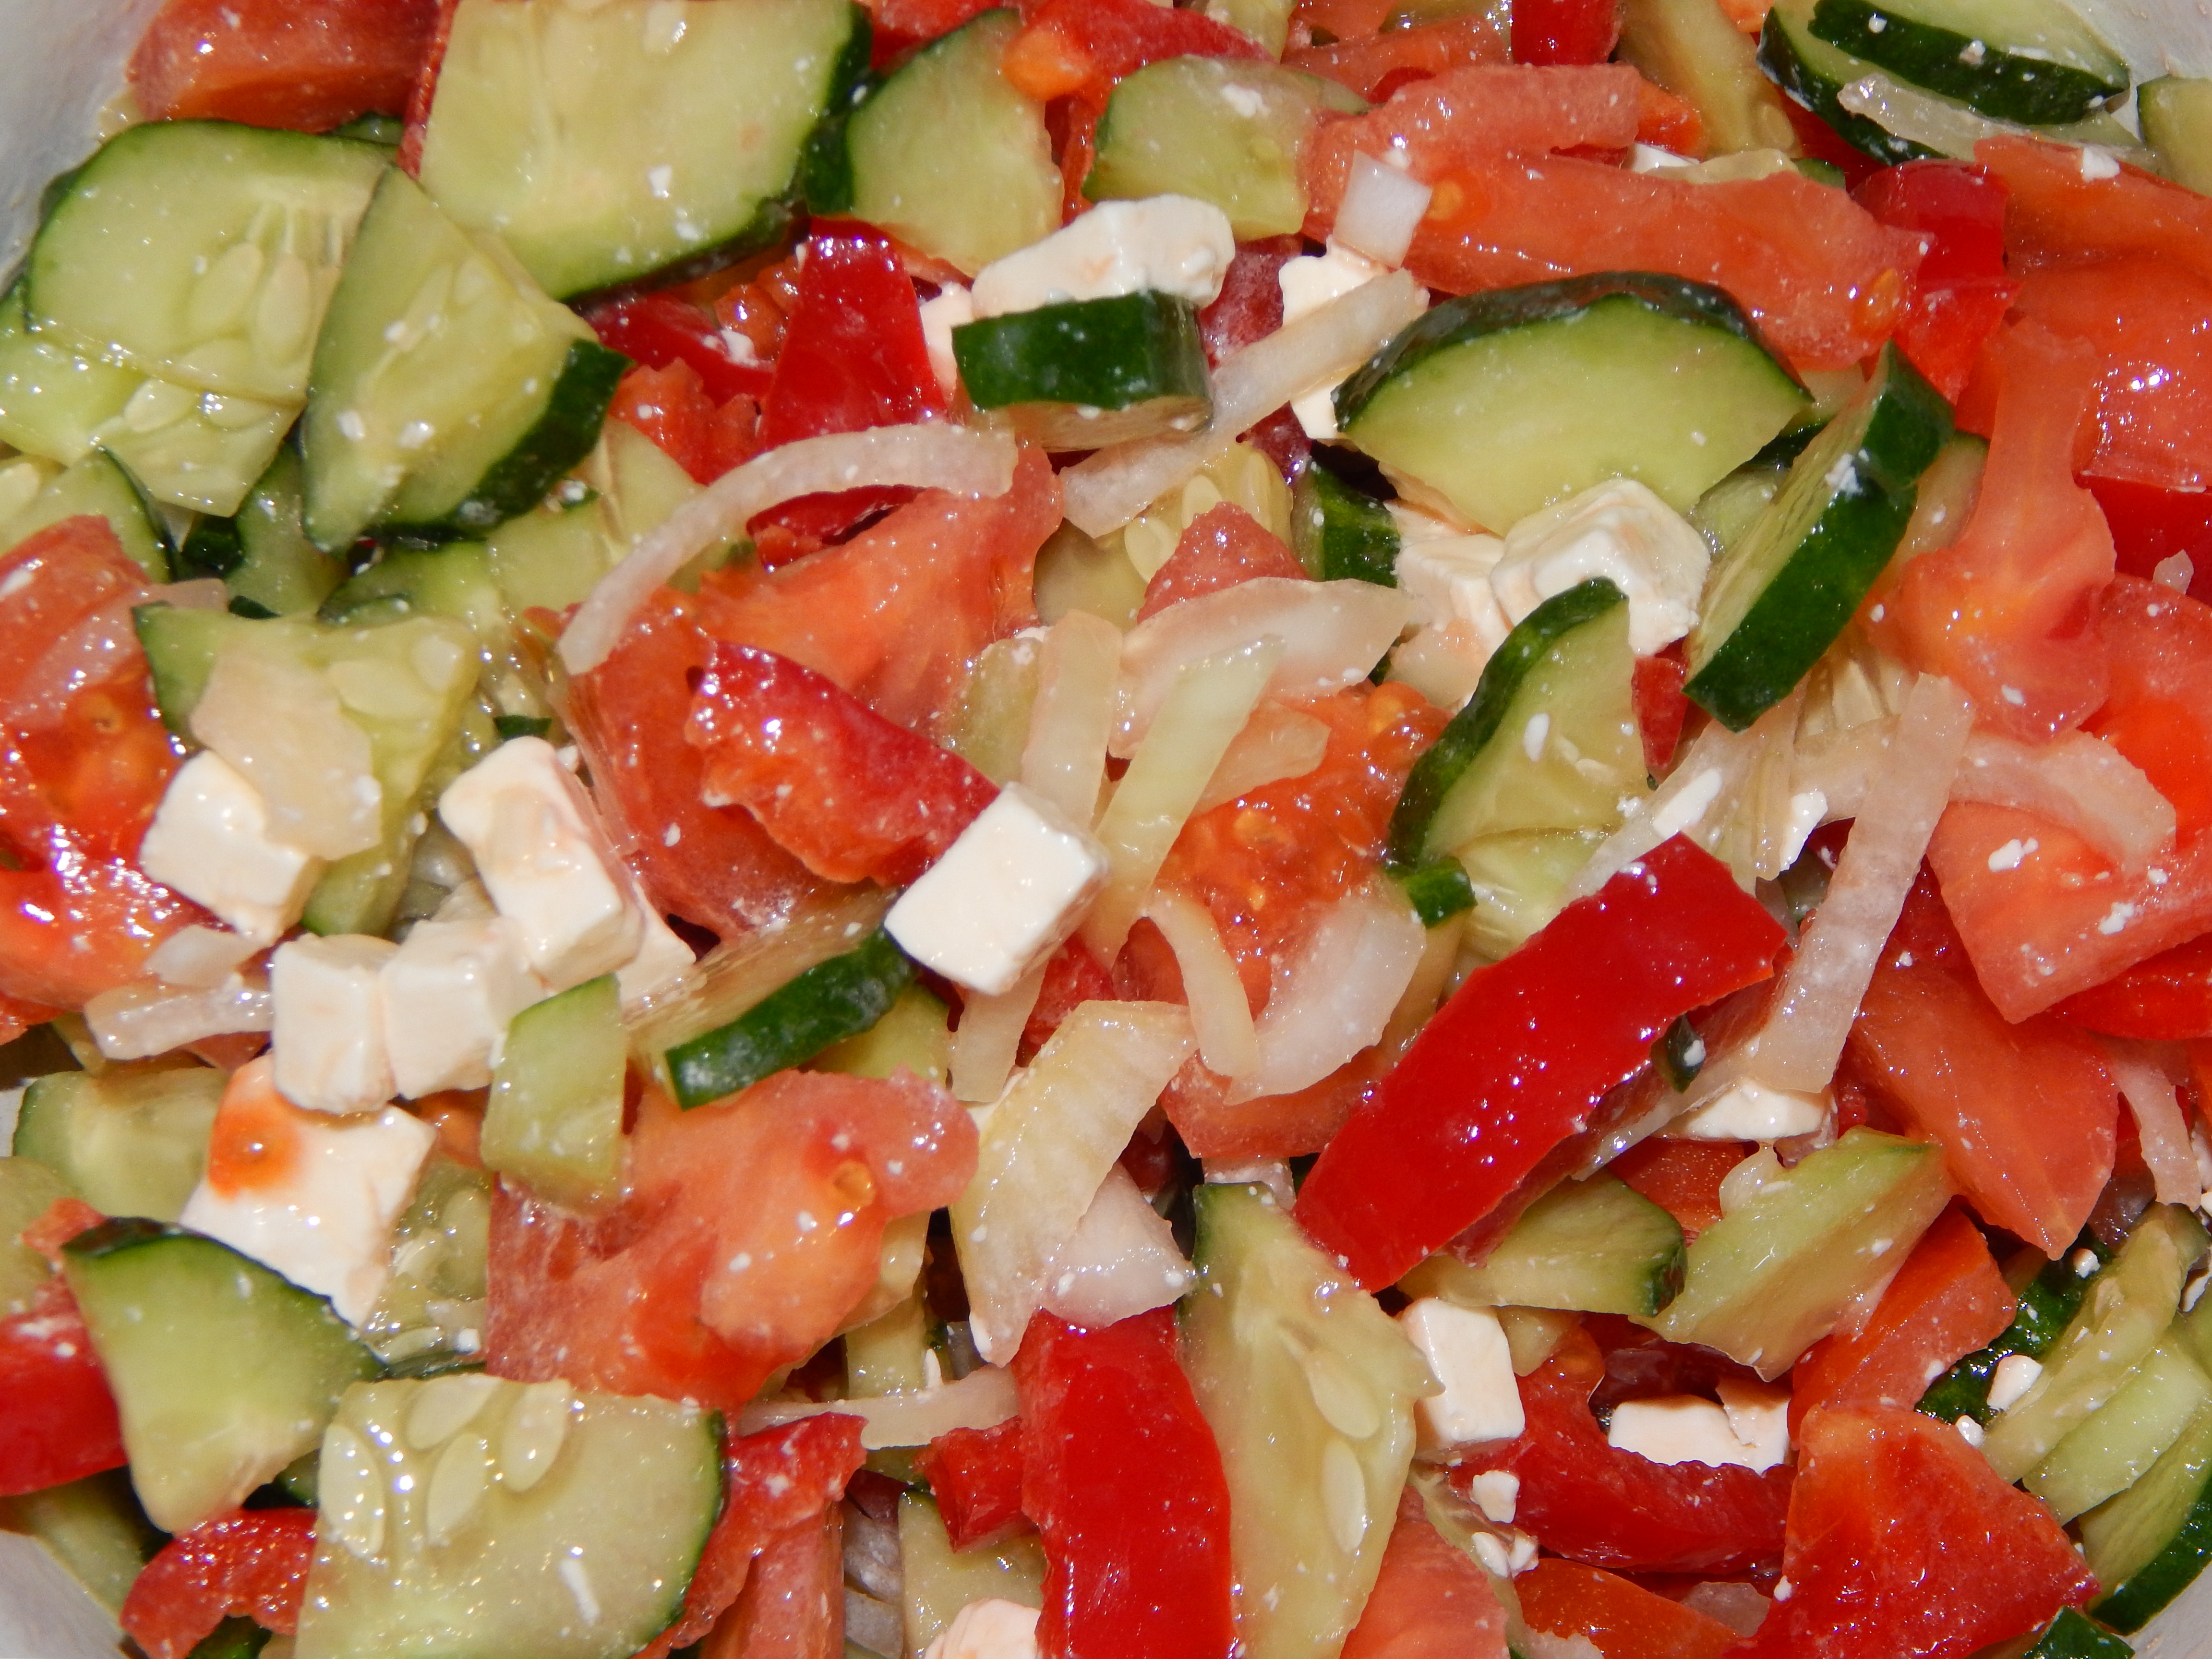
salad, olive, oil, food, cheese, feta, lunch, meal, green, dinner, background, fresh, cooking, white, cucumber, healthy, vegetable, leaf, nutrition, snack, cuisine, prepared, tomato, vegetarian, dish, vegetarian food, israeli salad, greek salad, garnish, panzanella, succotash, recipe, fattoush